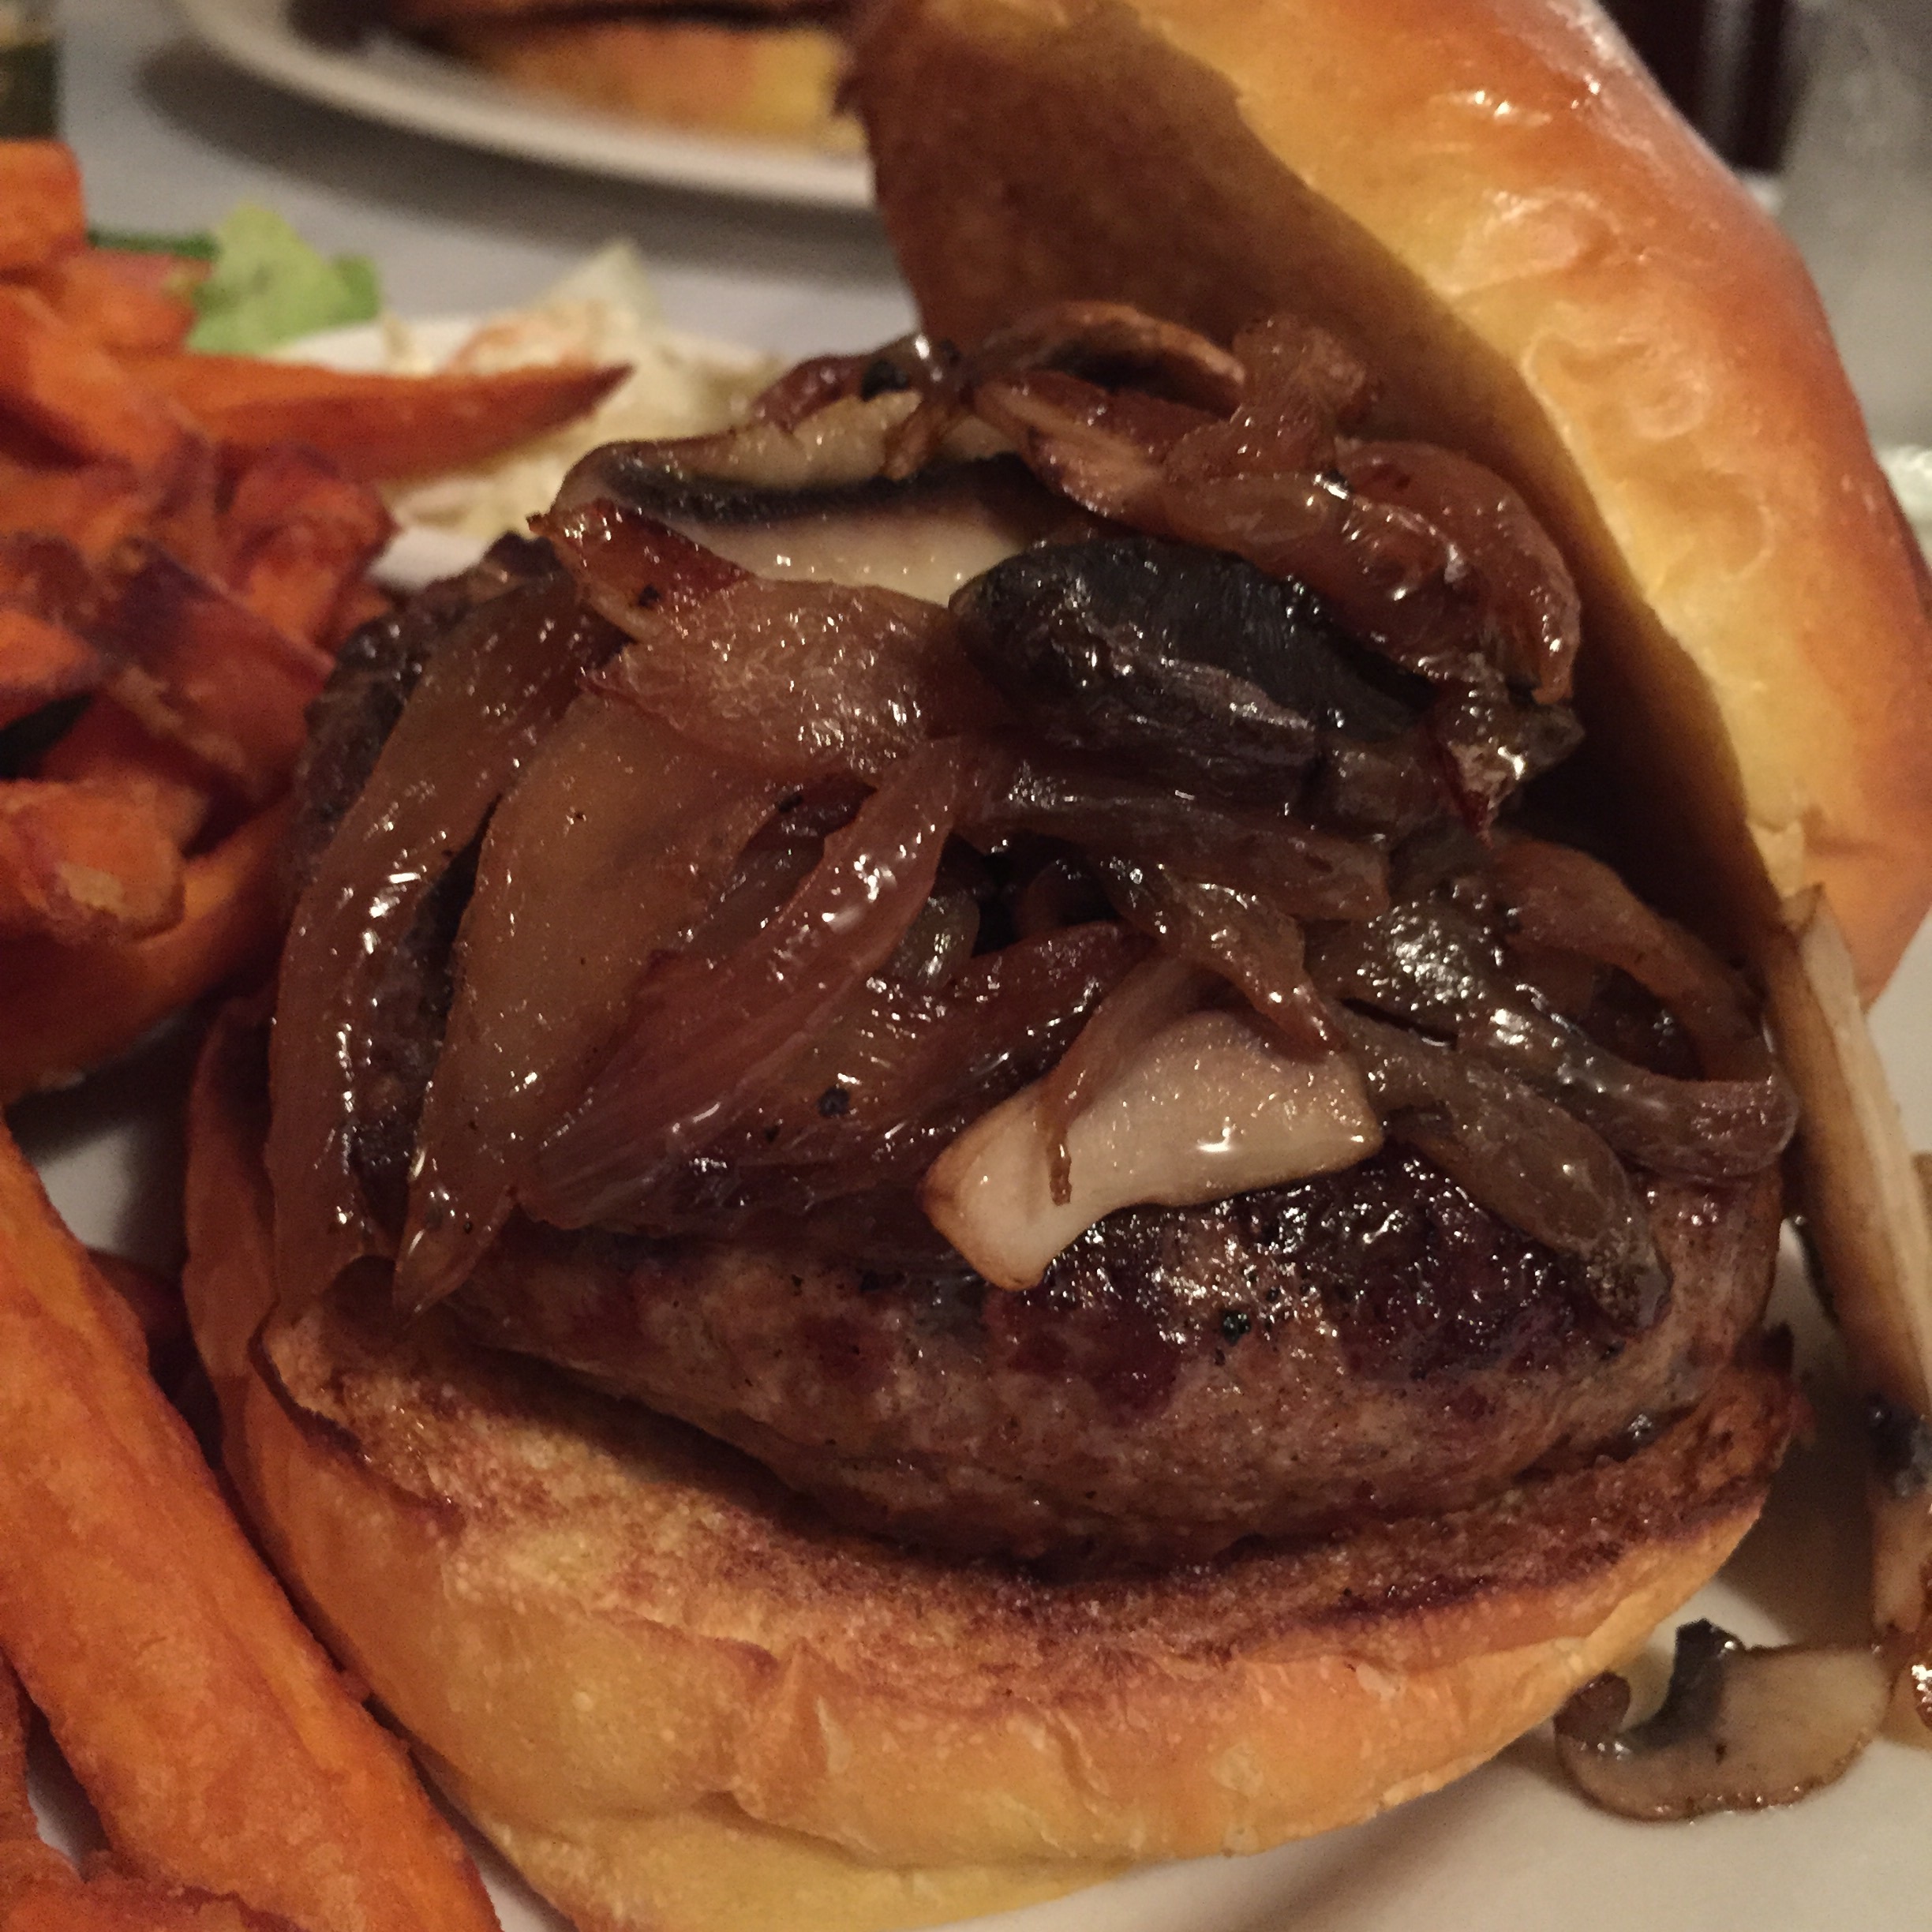
dish, meal, food, produce, breakfast, meat, lunch, cuisine, beef, bread, onion, hamburger, burger, steak, bun, buns, roast beef, cheesesteak